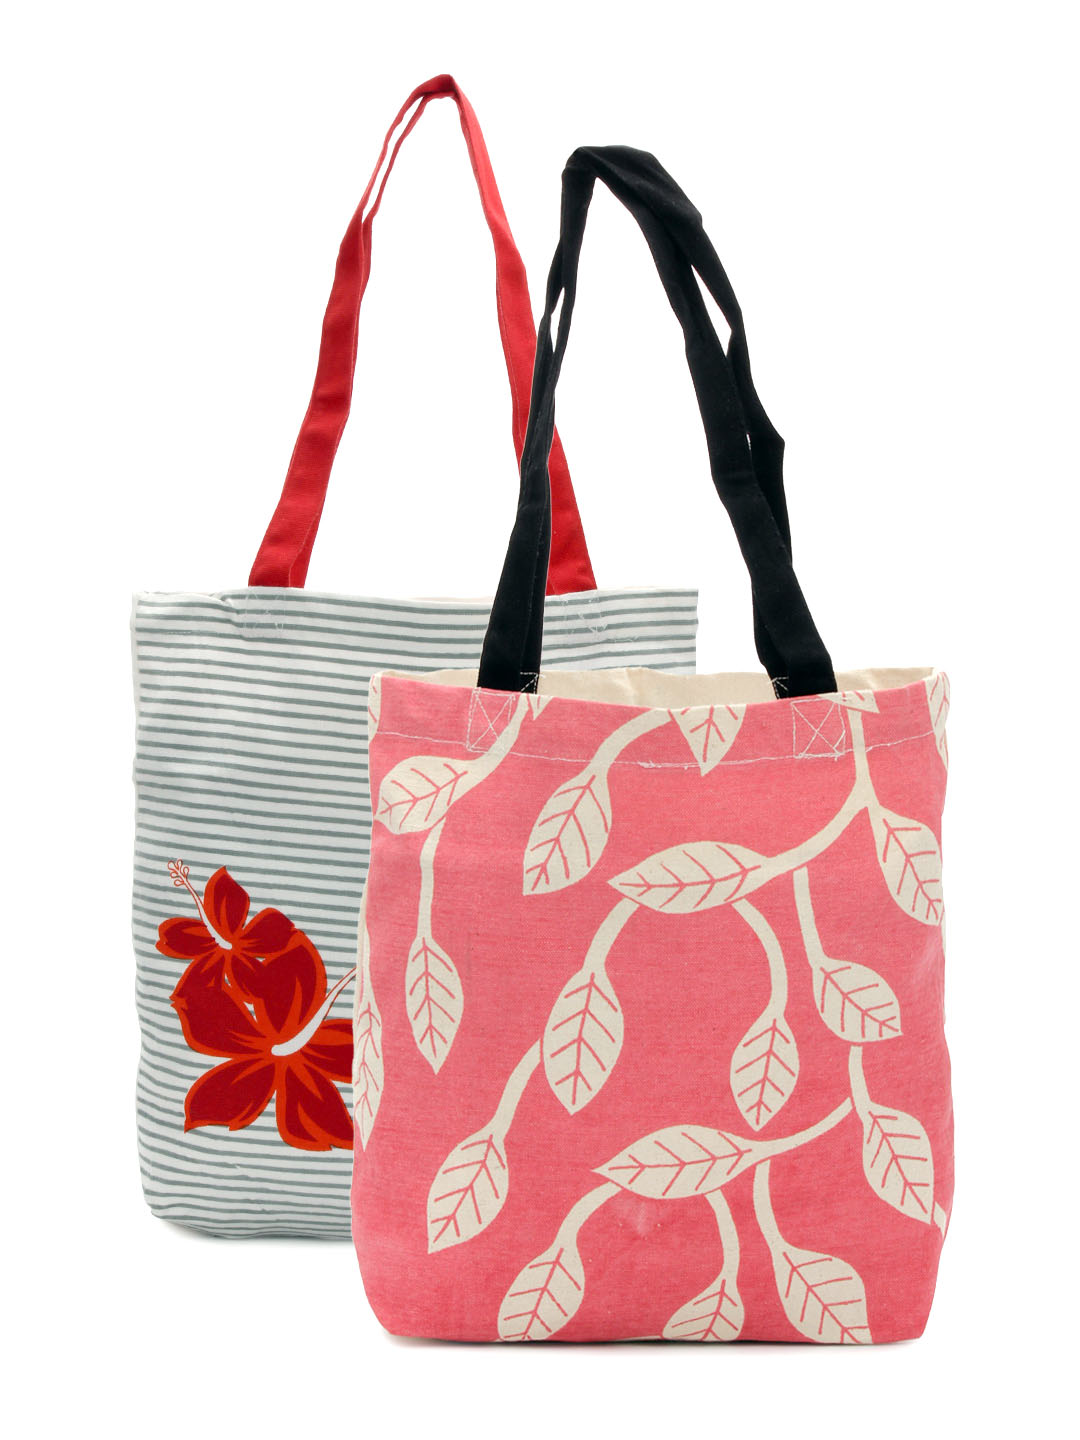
Be For Bag Women Combo pack Tote Bags
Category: Accessories / Bags / Handbags
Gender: Women
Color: White
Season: Summer 2015
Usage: Casual